Tesni Murphy

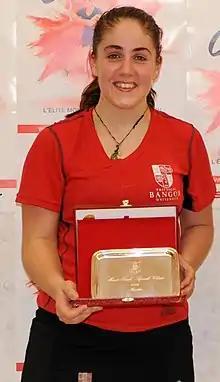
Tesni Murphy, Monte Carlo Squash Classic 2018

Tesni Murphy (née Evans; born 15 October 1992) is a professional squash player who represents Wales and is a five-time Welsh national squash champion. She reached a career-high PSA ranking of World No.9 in November 2018, becoming the highest-ranked Welsh woman of all time and the first to break into the Top 10. Murphy has represented Team Wales in the 2014 Commonwealth Games, the 2018 Commonwealth Games and in the WSF World Team Championships.